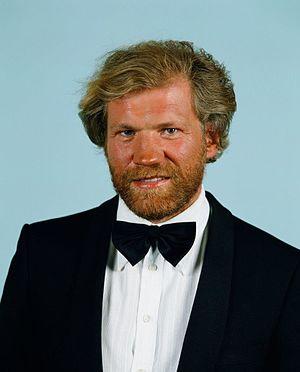
Raimund Harmstorf était un acteur allemand.